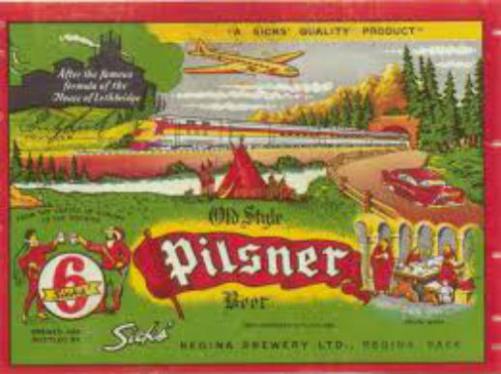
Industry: Food